Uc de la Bacalaria

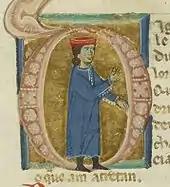
Uc, from a 13th-century chansonnier

Uc de la Bacalaria (fl. 1206) was a Limousin troubadour from near Uzerche, the home town of Gaucelm Faidit. According to his "vida", he was a jongleur who travelled infrequently and was hardly known. He composed "cansos", "tensos", one "alba", and one "descort". Six songs are surviving: one "canso", one "alba", and four "tensos" (three "partimens" and one "torneyamen"). According to the "vida", he was courtly, capable, and learned.